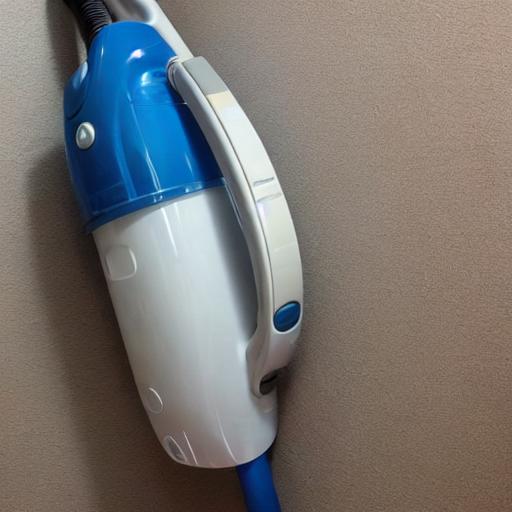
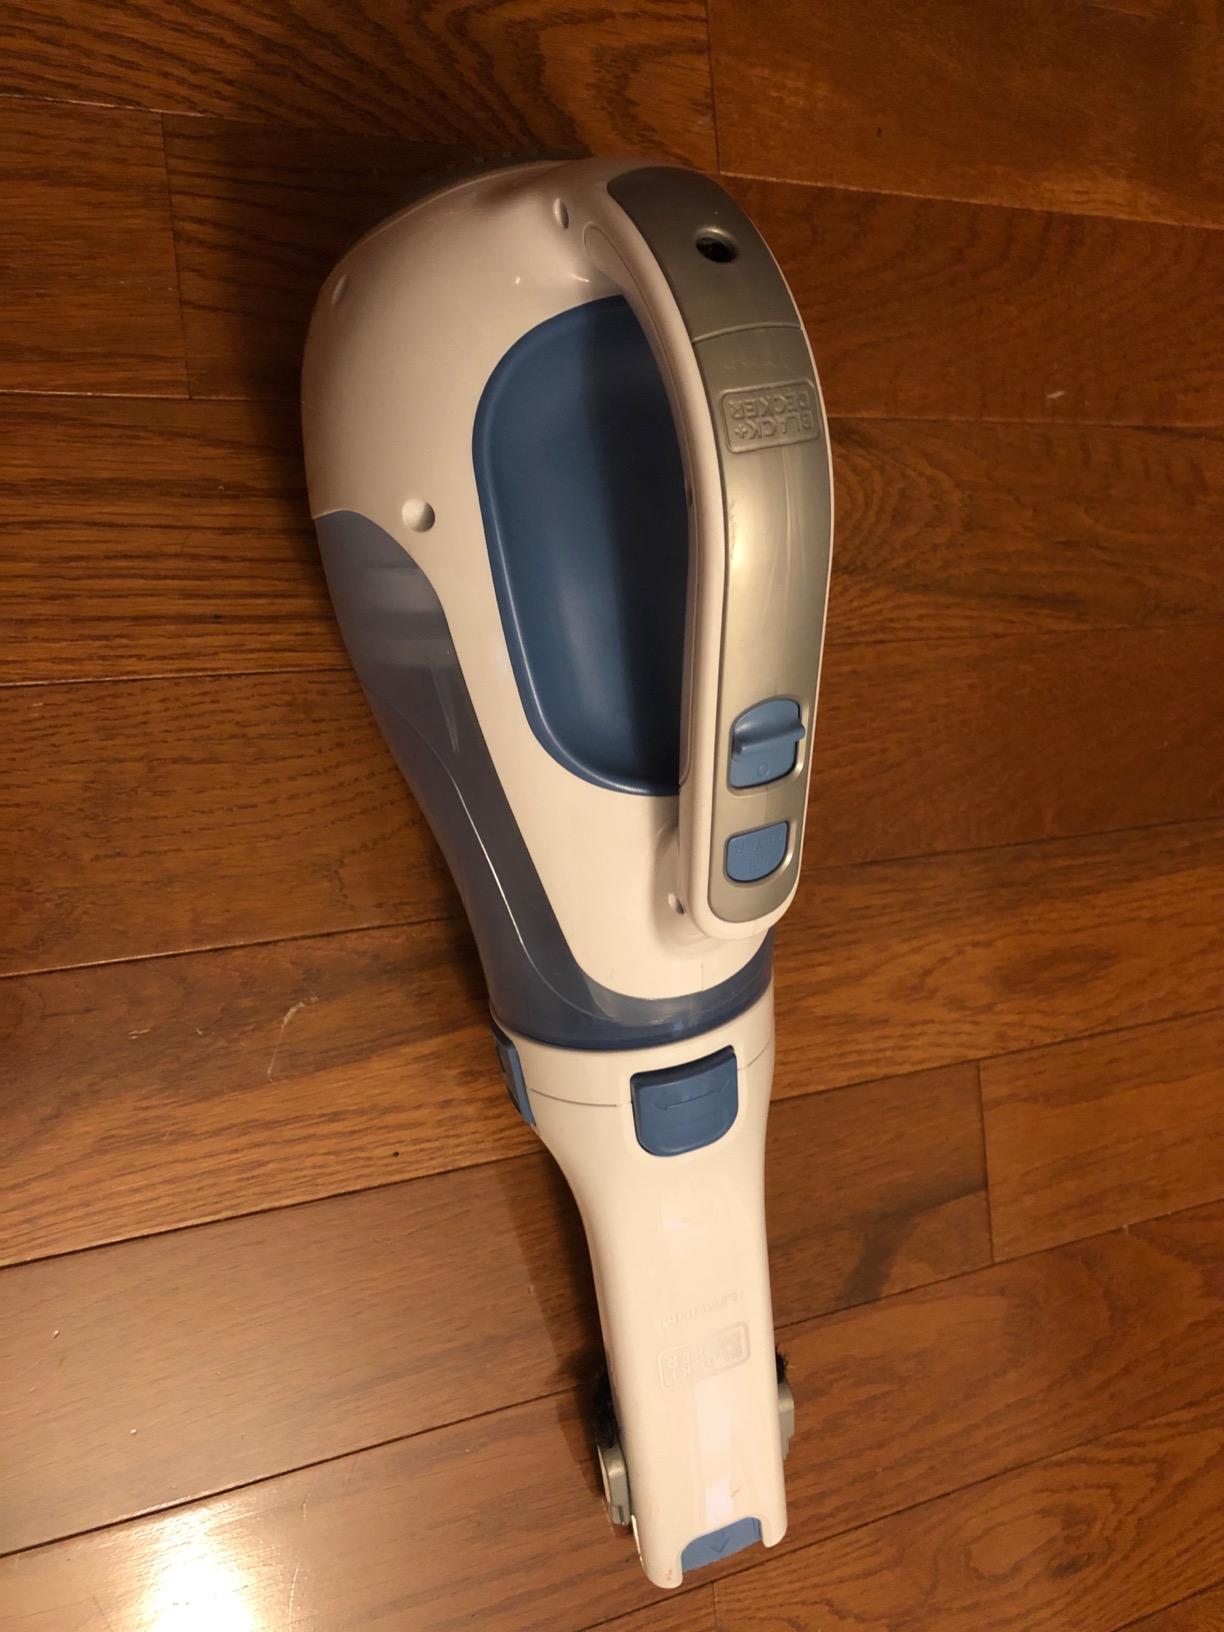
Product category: items_vacuum
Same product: no